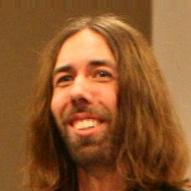
Age: 36